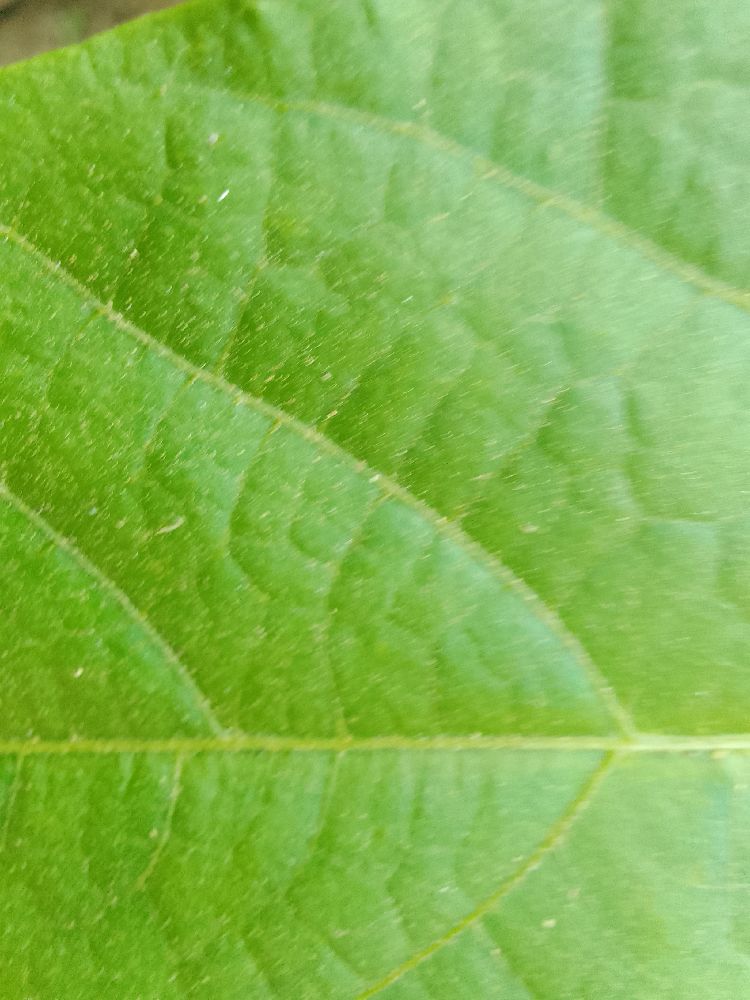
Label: healthy